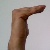
The image shows a hand gesture representing a space in Indian Sign Language.